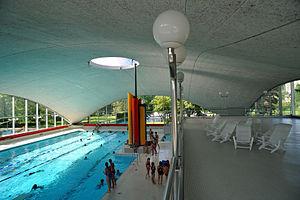
Heinz Isler est un ingénieur civil suisse. Il a réalisé plus de 1 400 structures en béton armé en formes de coques, et est considéré comme le plus important spécialiste de cette technique au monde. Il est l'un des plus importants ingénieurs civils suisses que le XXᵉ siècle a comptés, avec Robert Maillart, Othmar Ammann et Christian Menn.